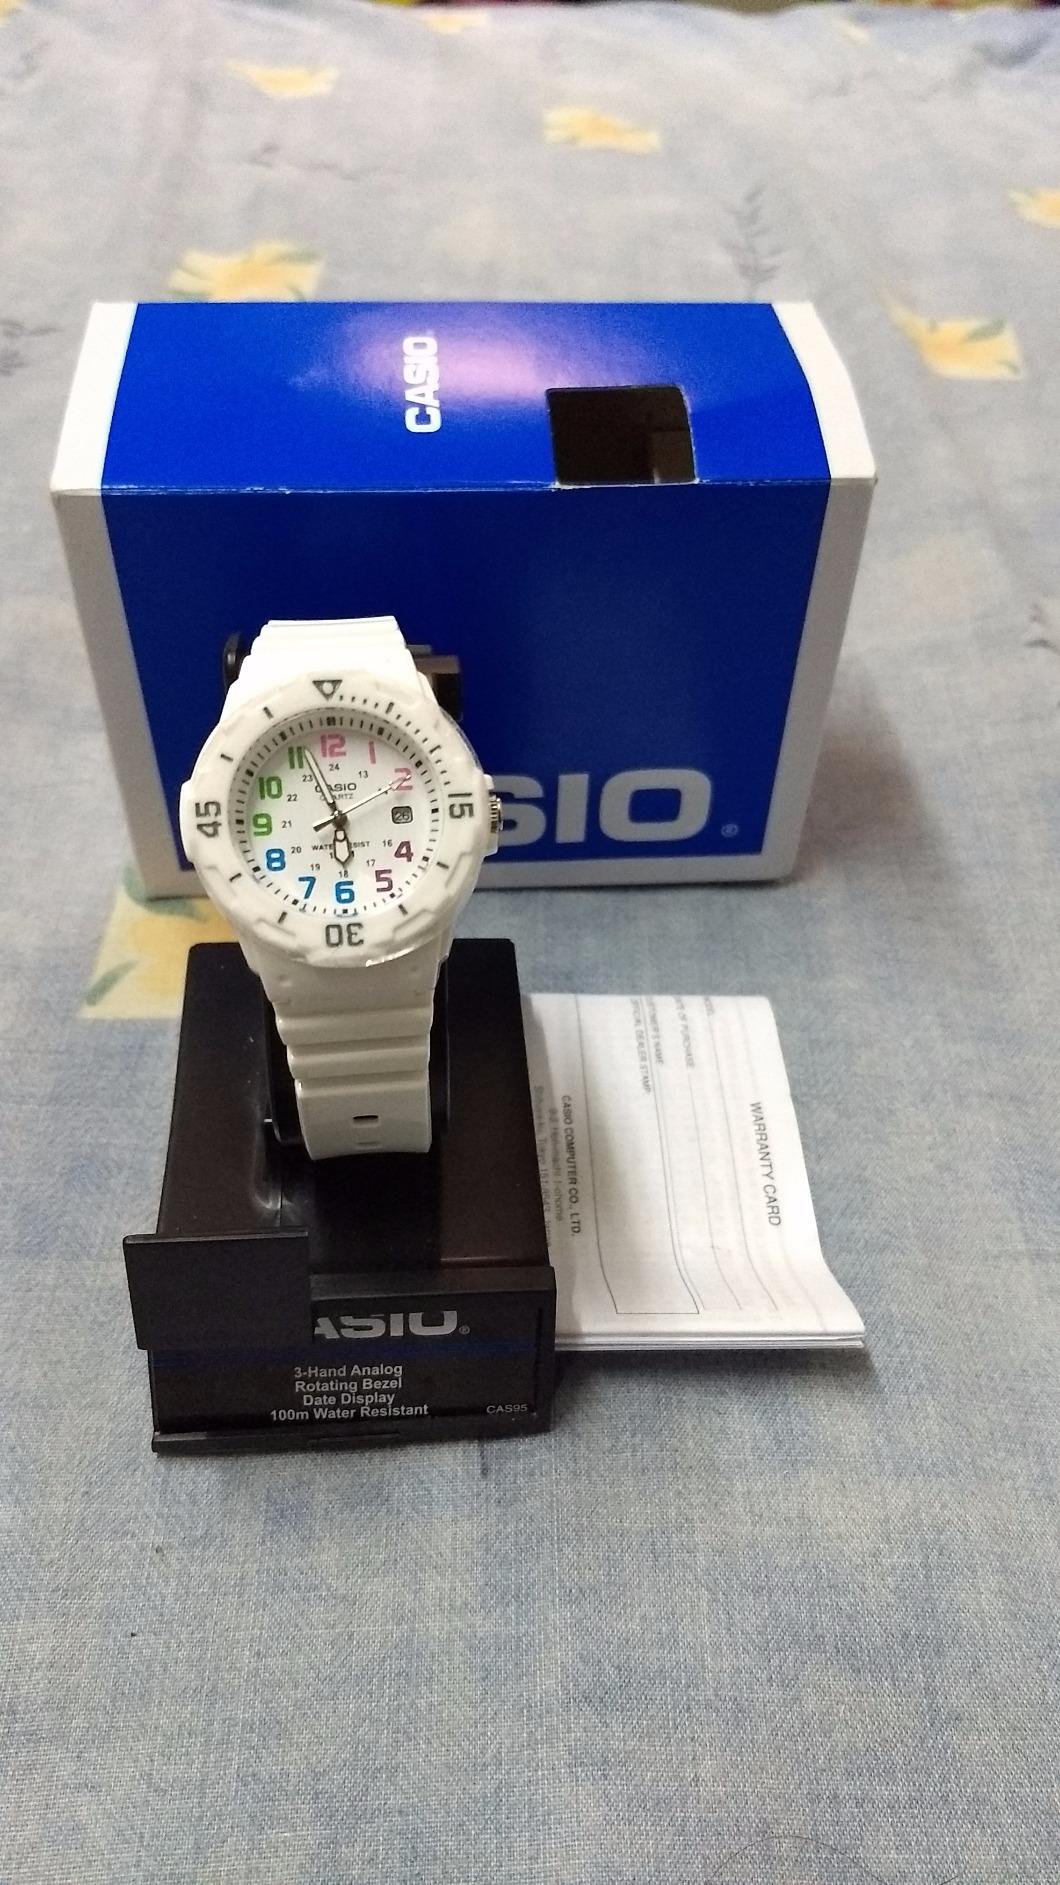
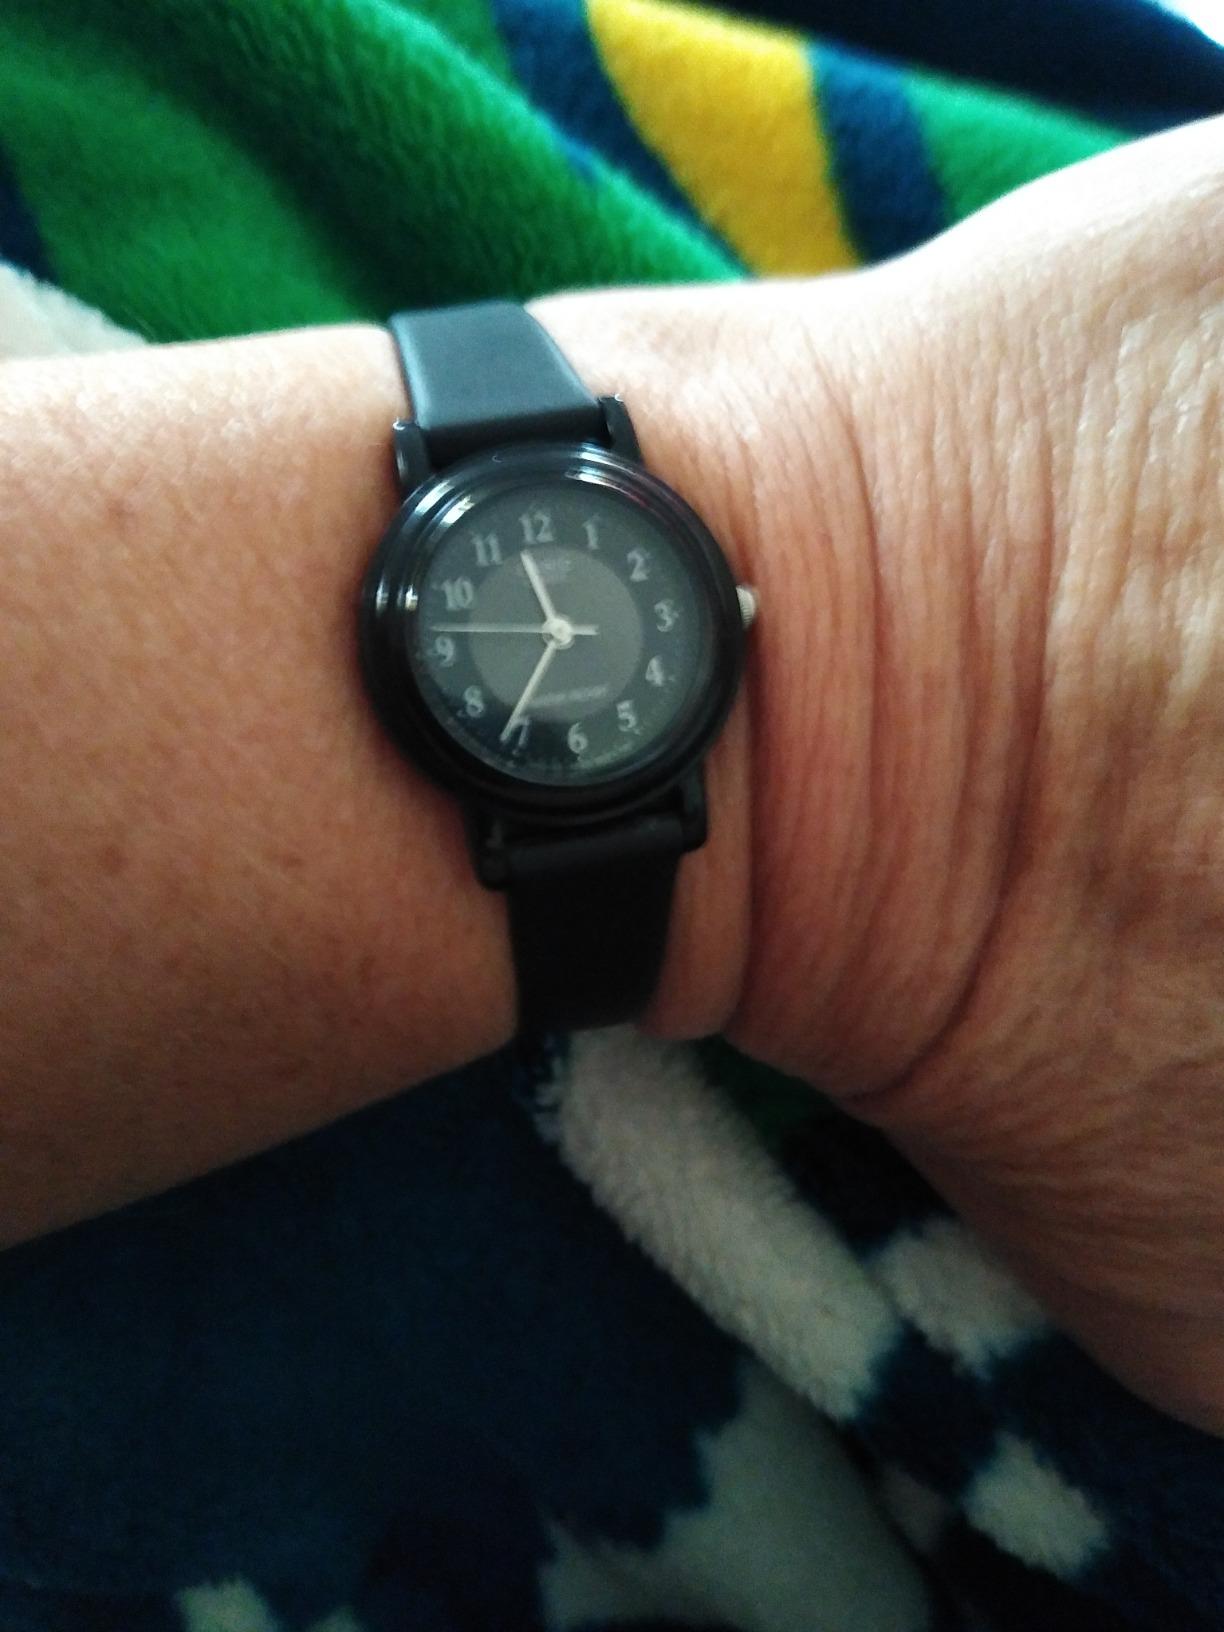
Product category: accessories_watch
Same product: no